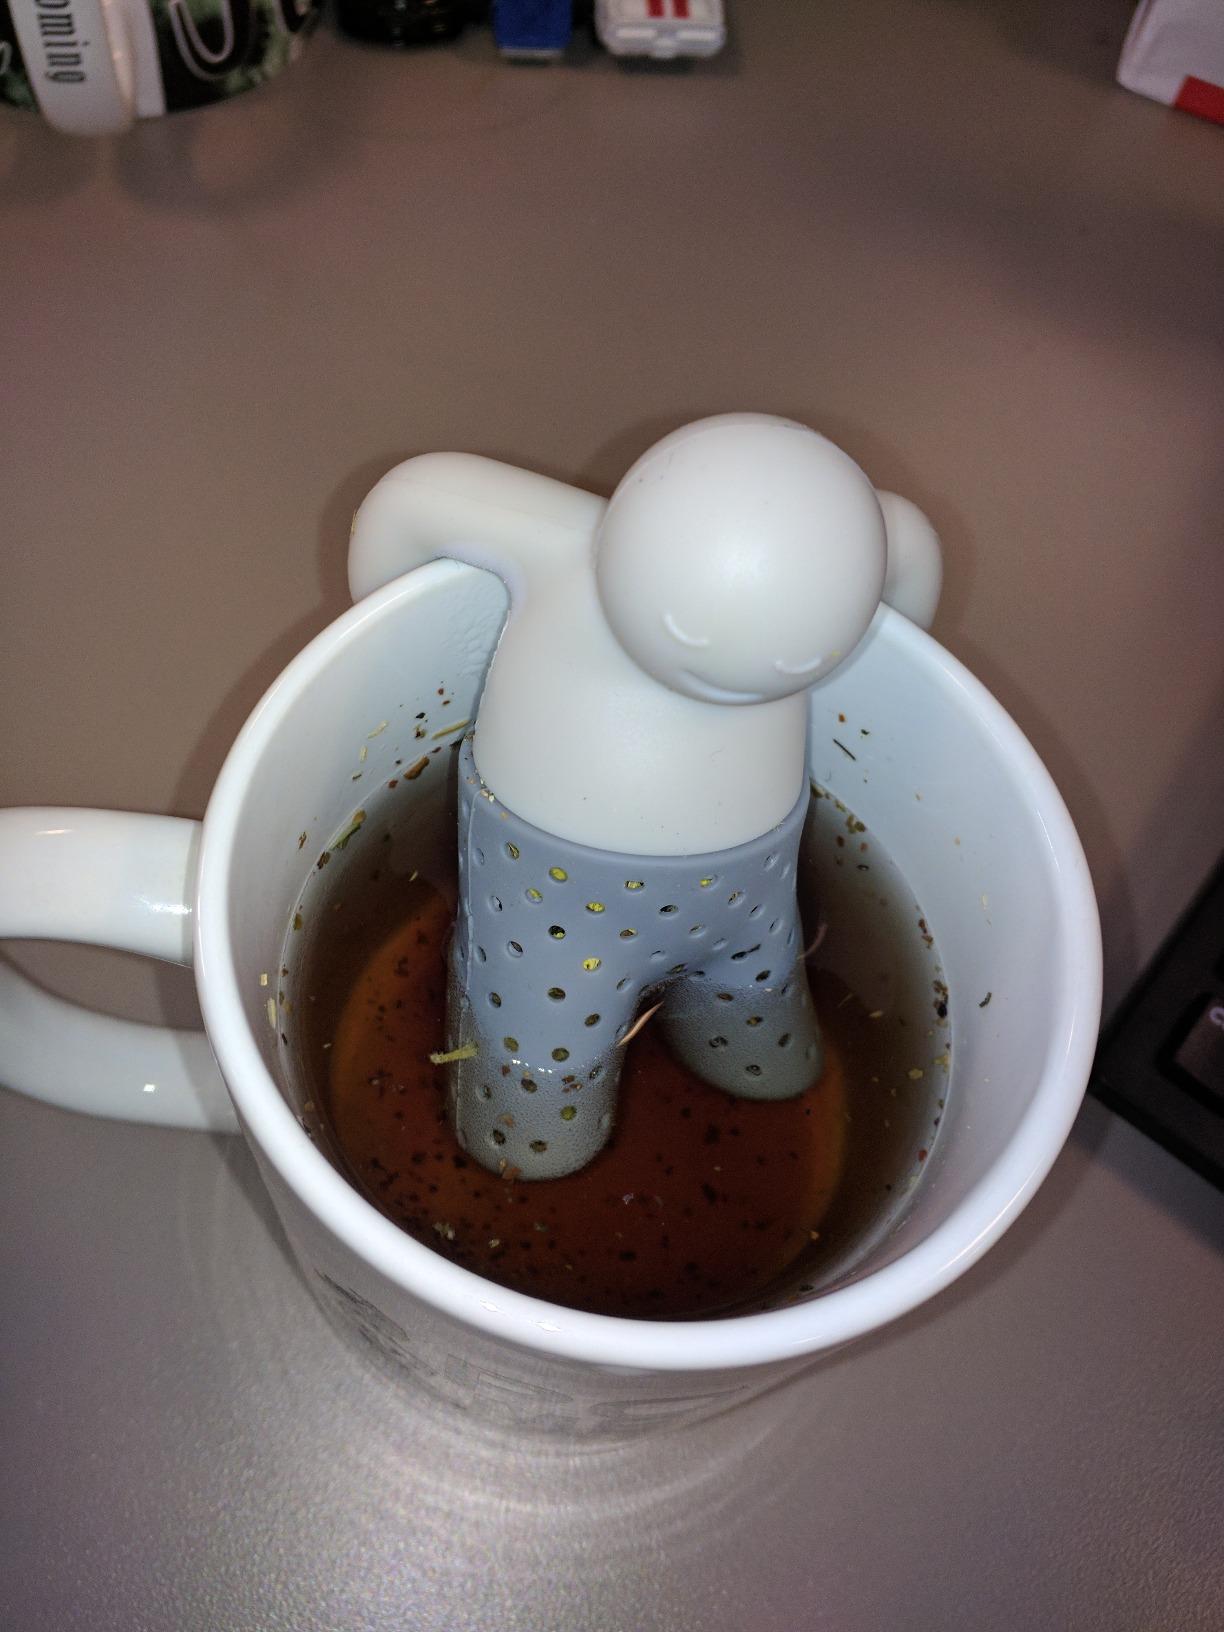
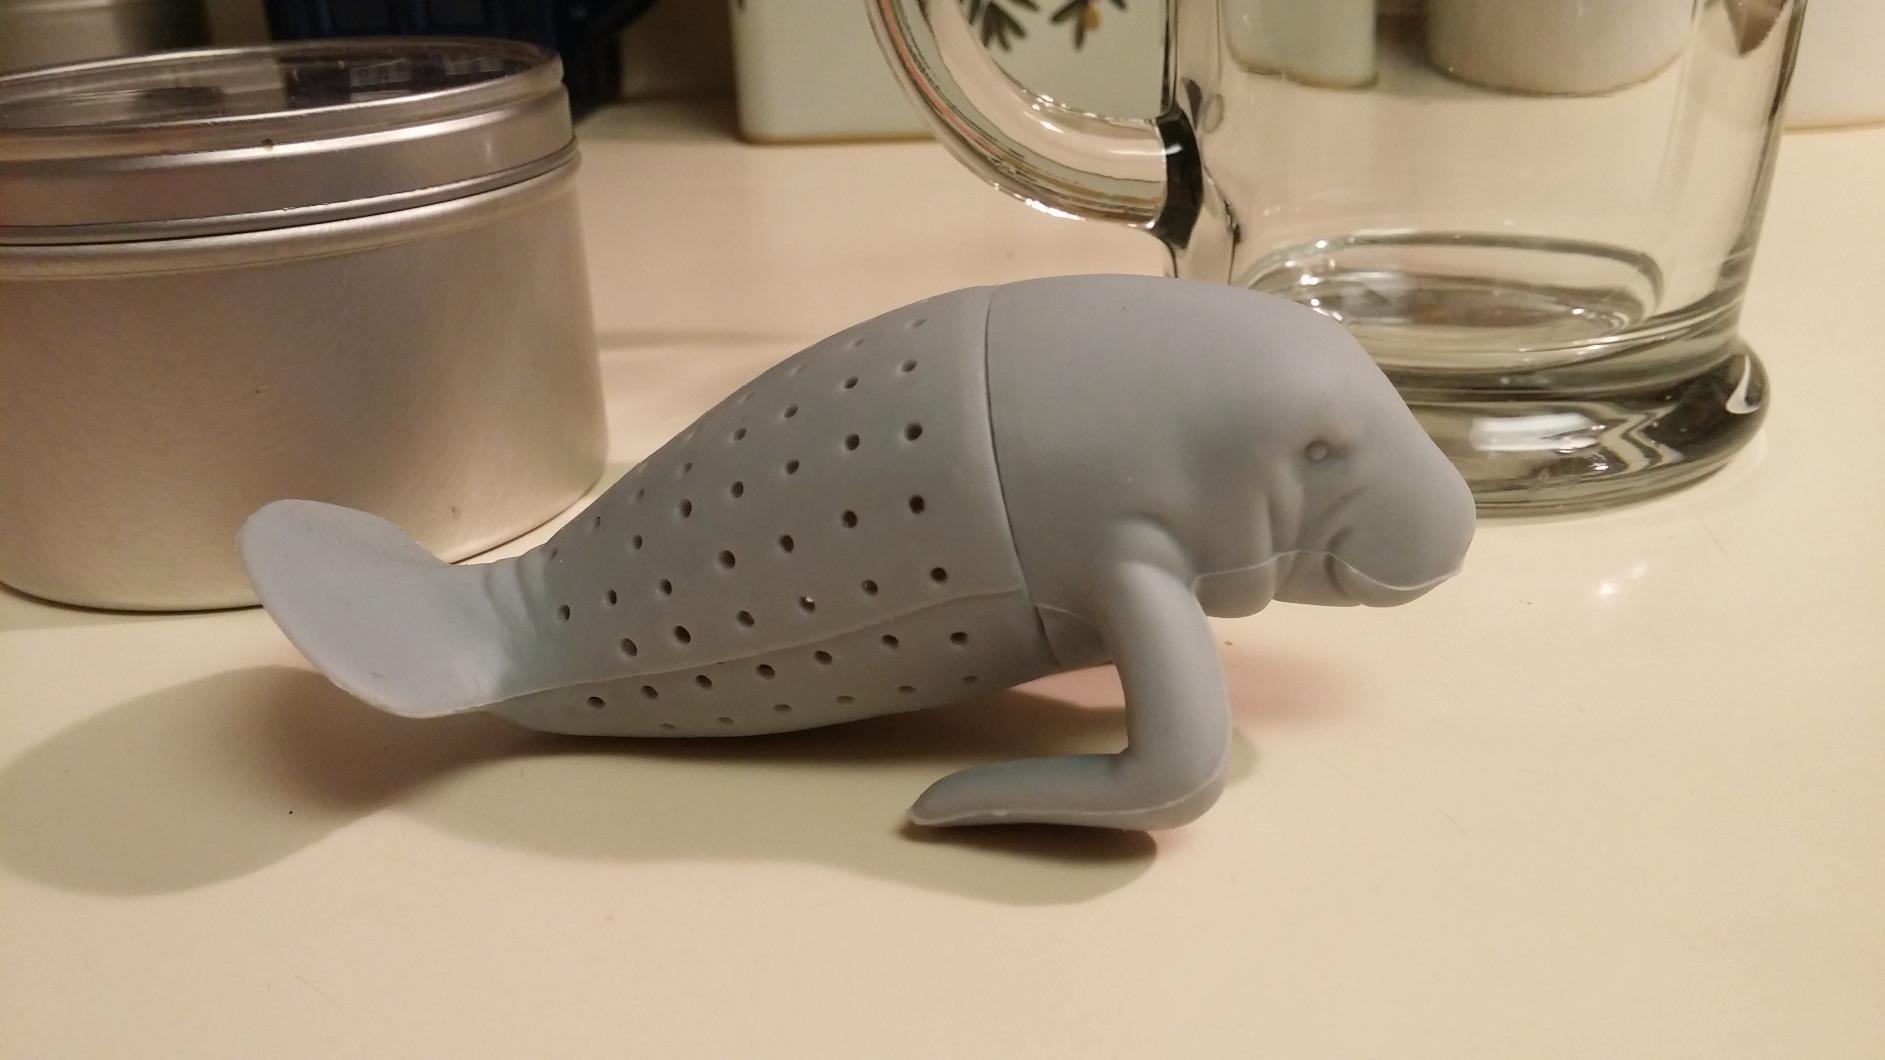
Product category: items_tea
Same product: no